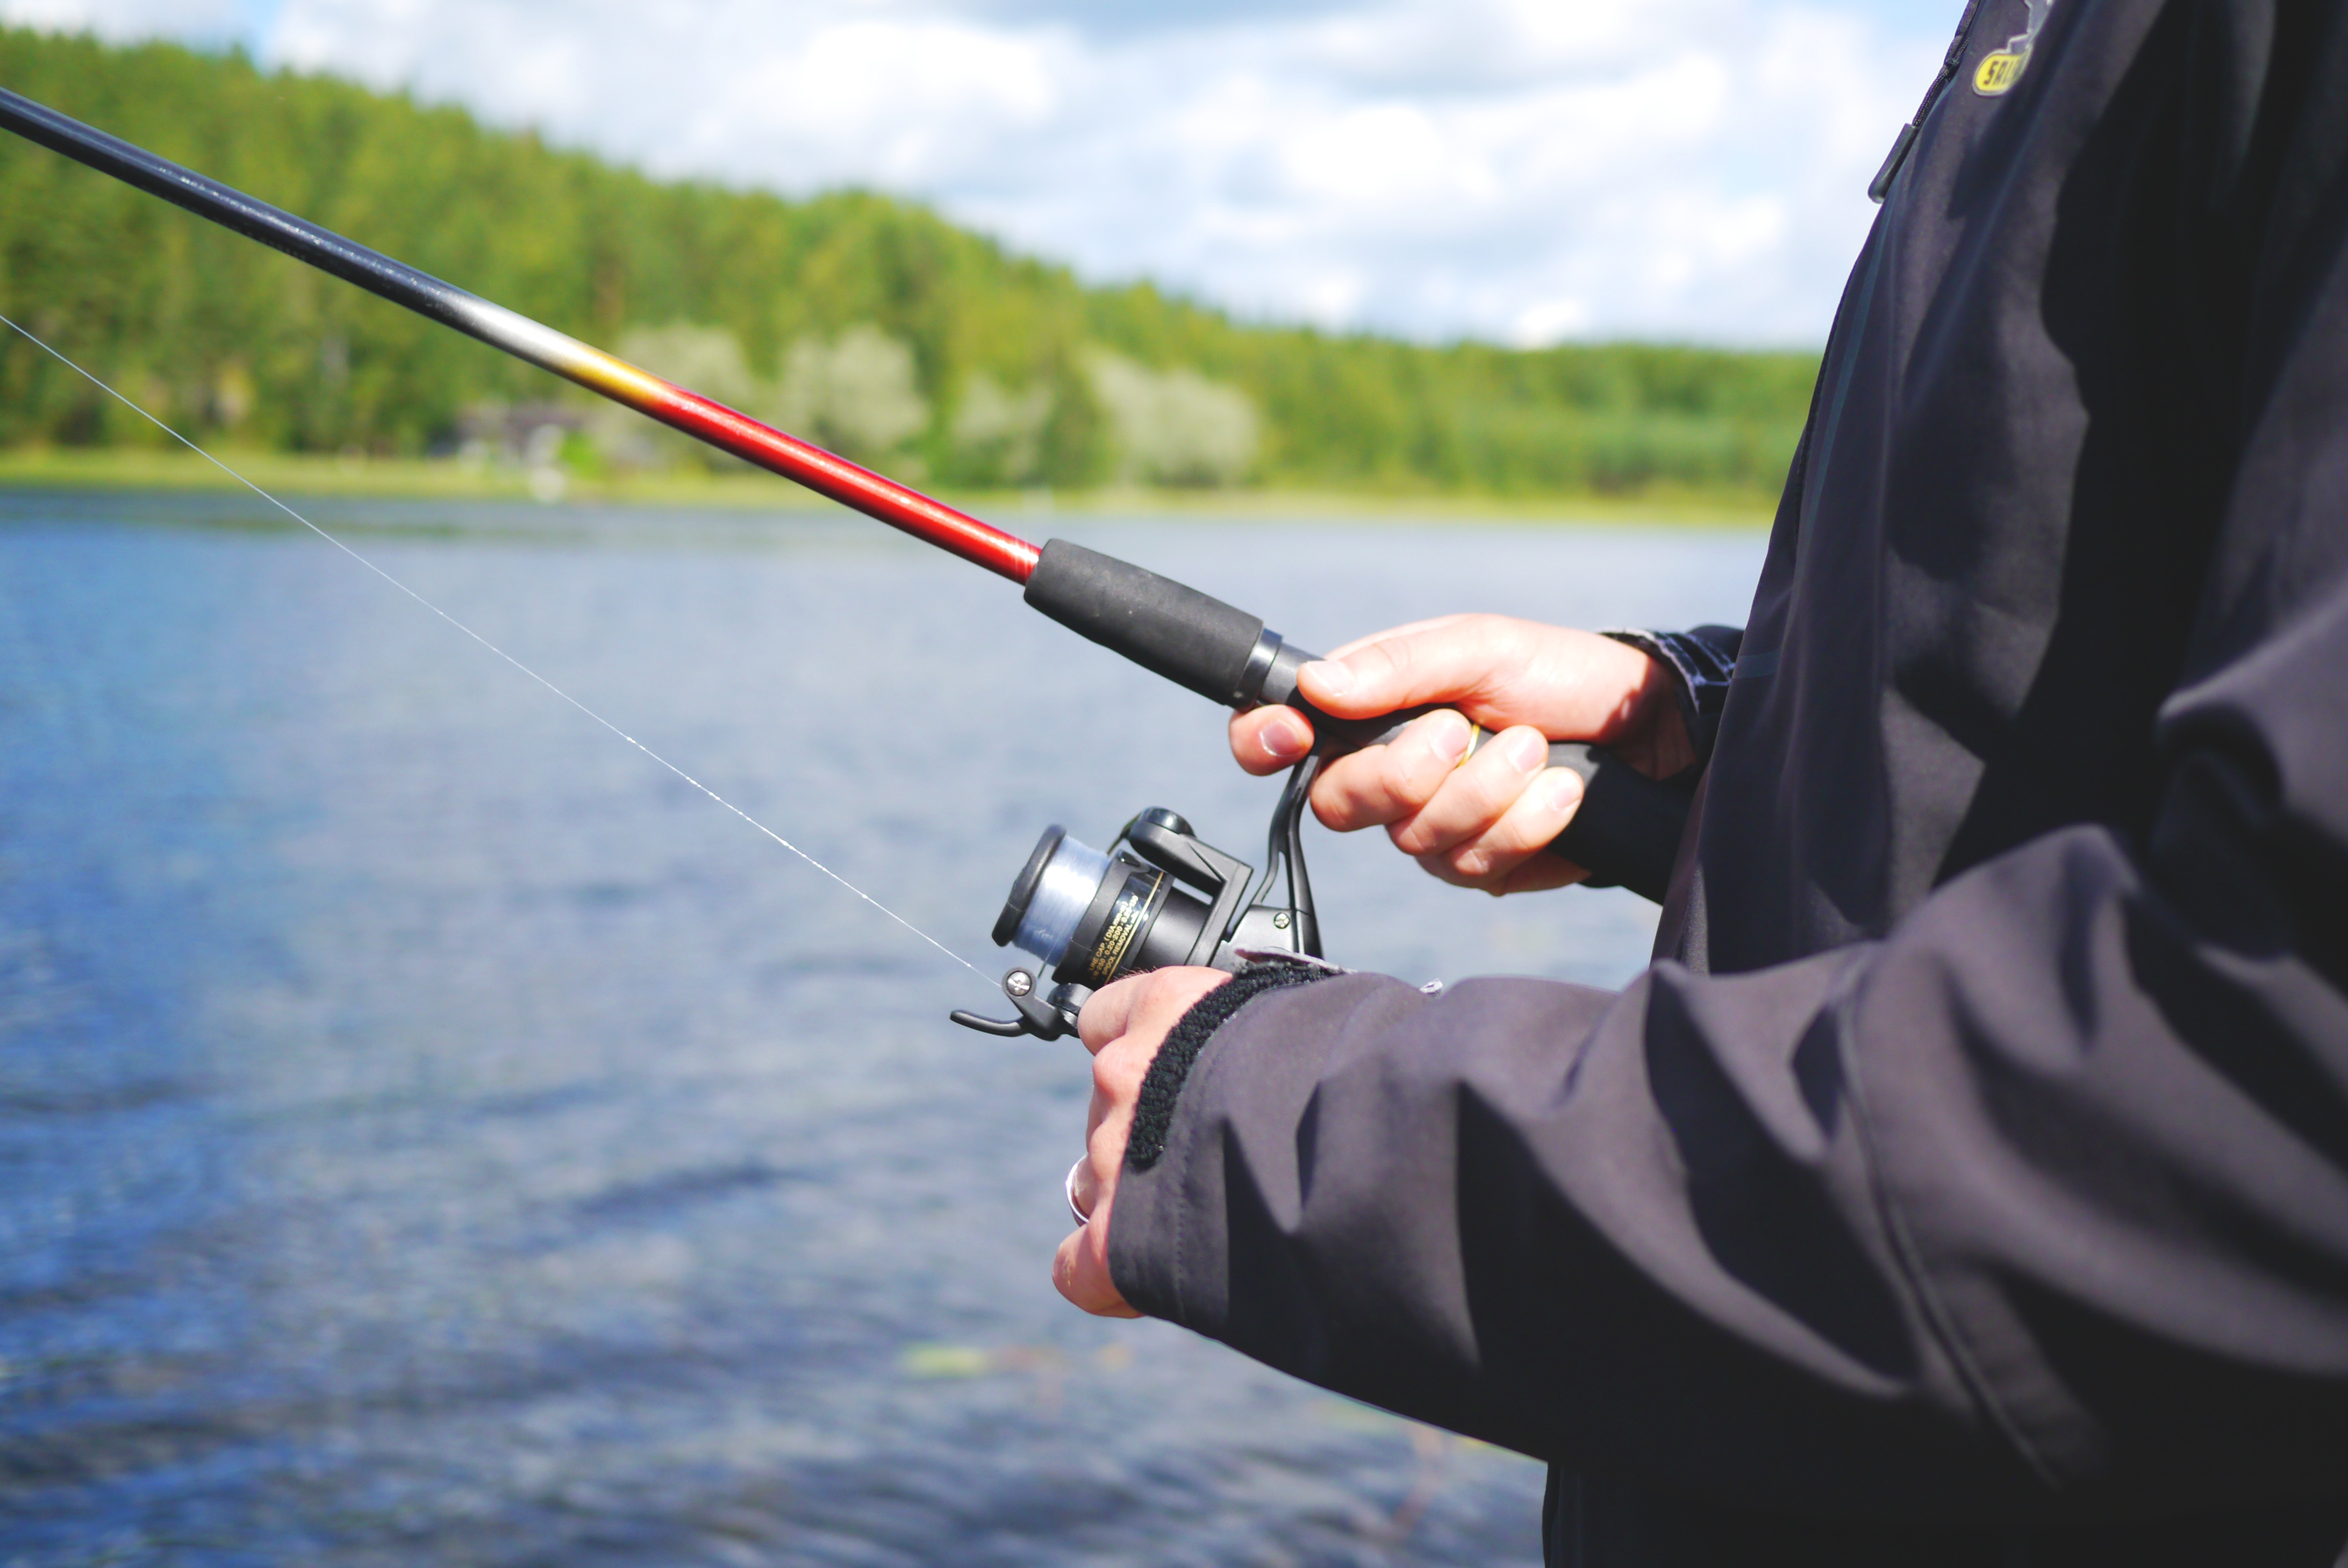
sport, lake, recreation, fishing, fish, leisure, coil, hands, patience, hobby, fischer, outdoor recreation, catch up, recreational fishing, casting fishing